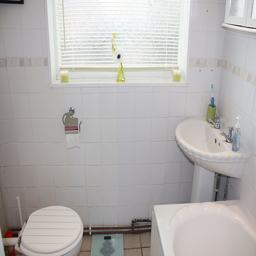
A bathroom with tile in it, a bath tub, sink, and toilet.
A small three piece bathroom with tiled walls.
A very plain and sparsely decorated bathroom in someone's house.
A bathroom with a toilet, sink, bathtub, and scale.
a toilet and sink in a small bathroom